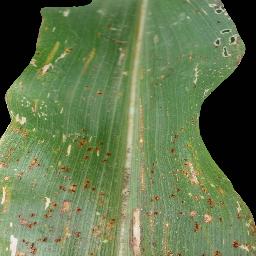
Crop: corn
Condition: (maize)_common_rust